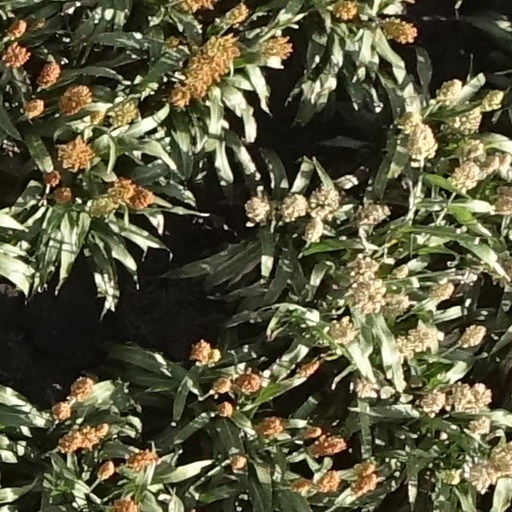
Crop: sorghum